First Presbyterian Church (Keytesville, Missouri)

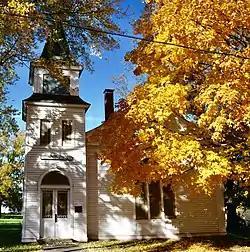

First Presbyterian Church is a historic Presbyterian church located at Hill and East Streets in Keytesville, Chariton County, Missouri. Built in 1853, it features a one-story Classical Revival style frame building with a turn-of-the-20th-century addition that incorporates elements of Romanesque Revival style. The church is distinguished by its two-story-plus belfry tower.